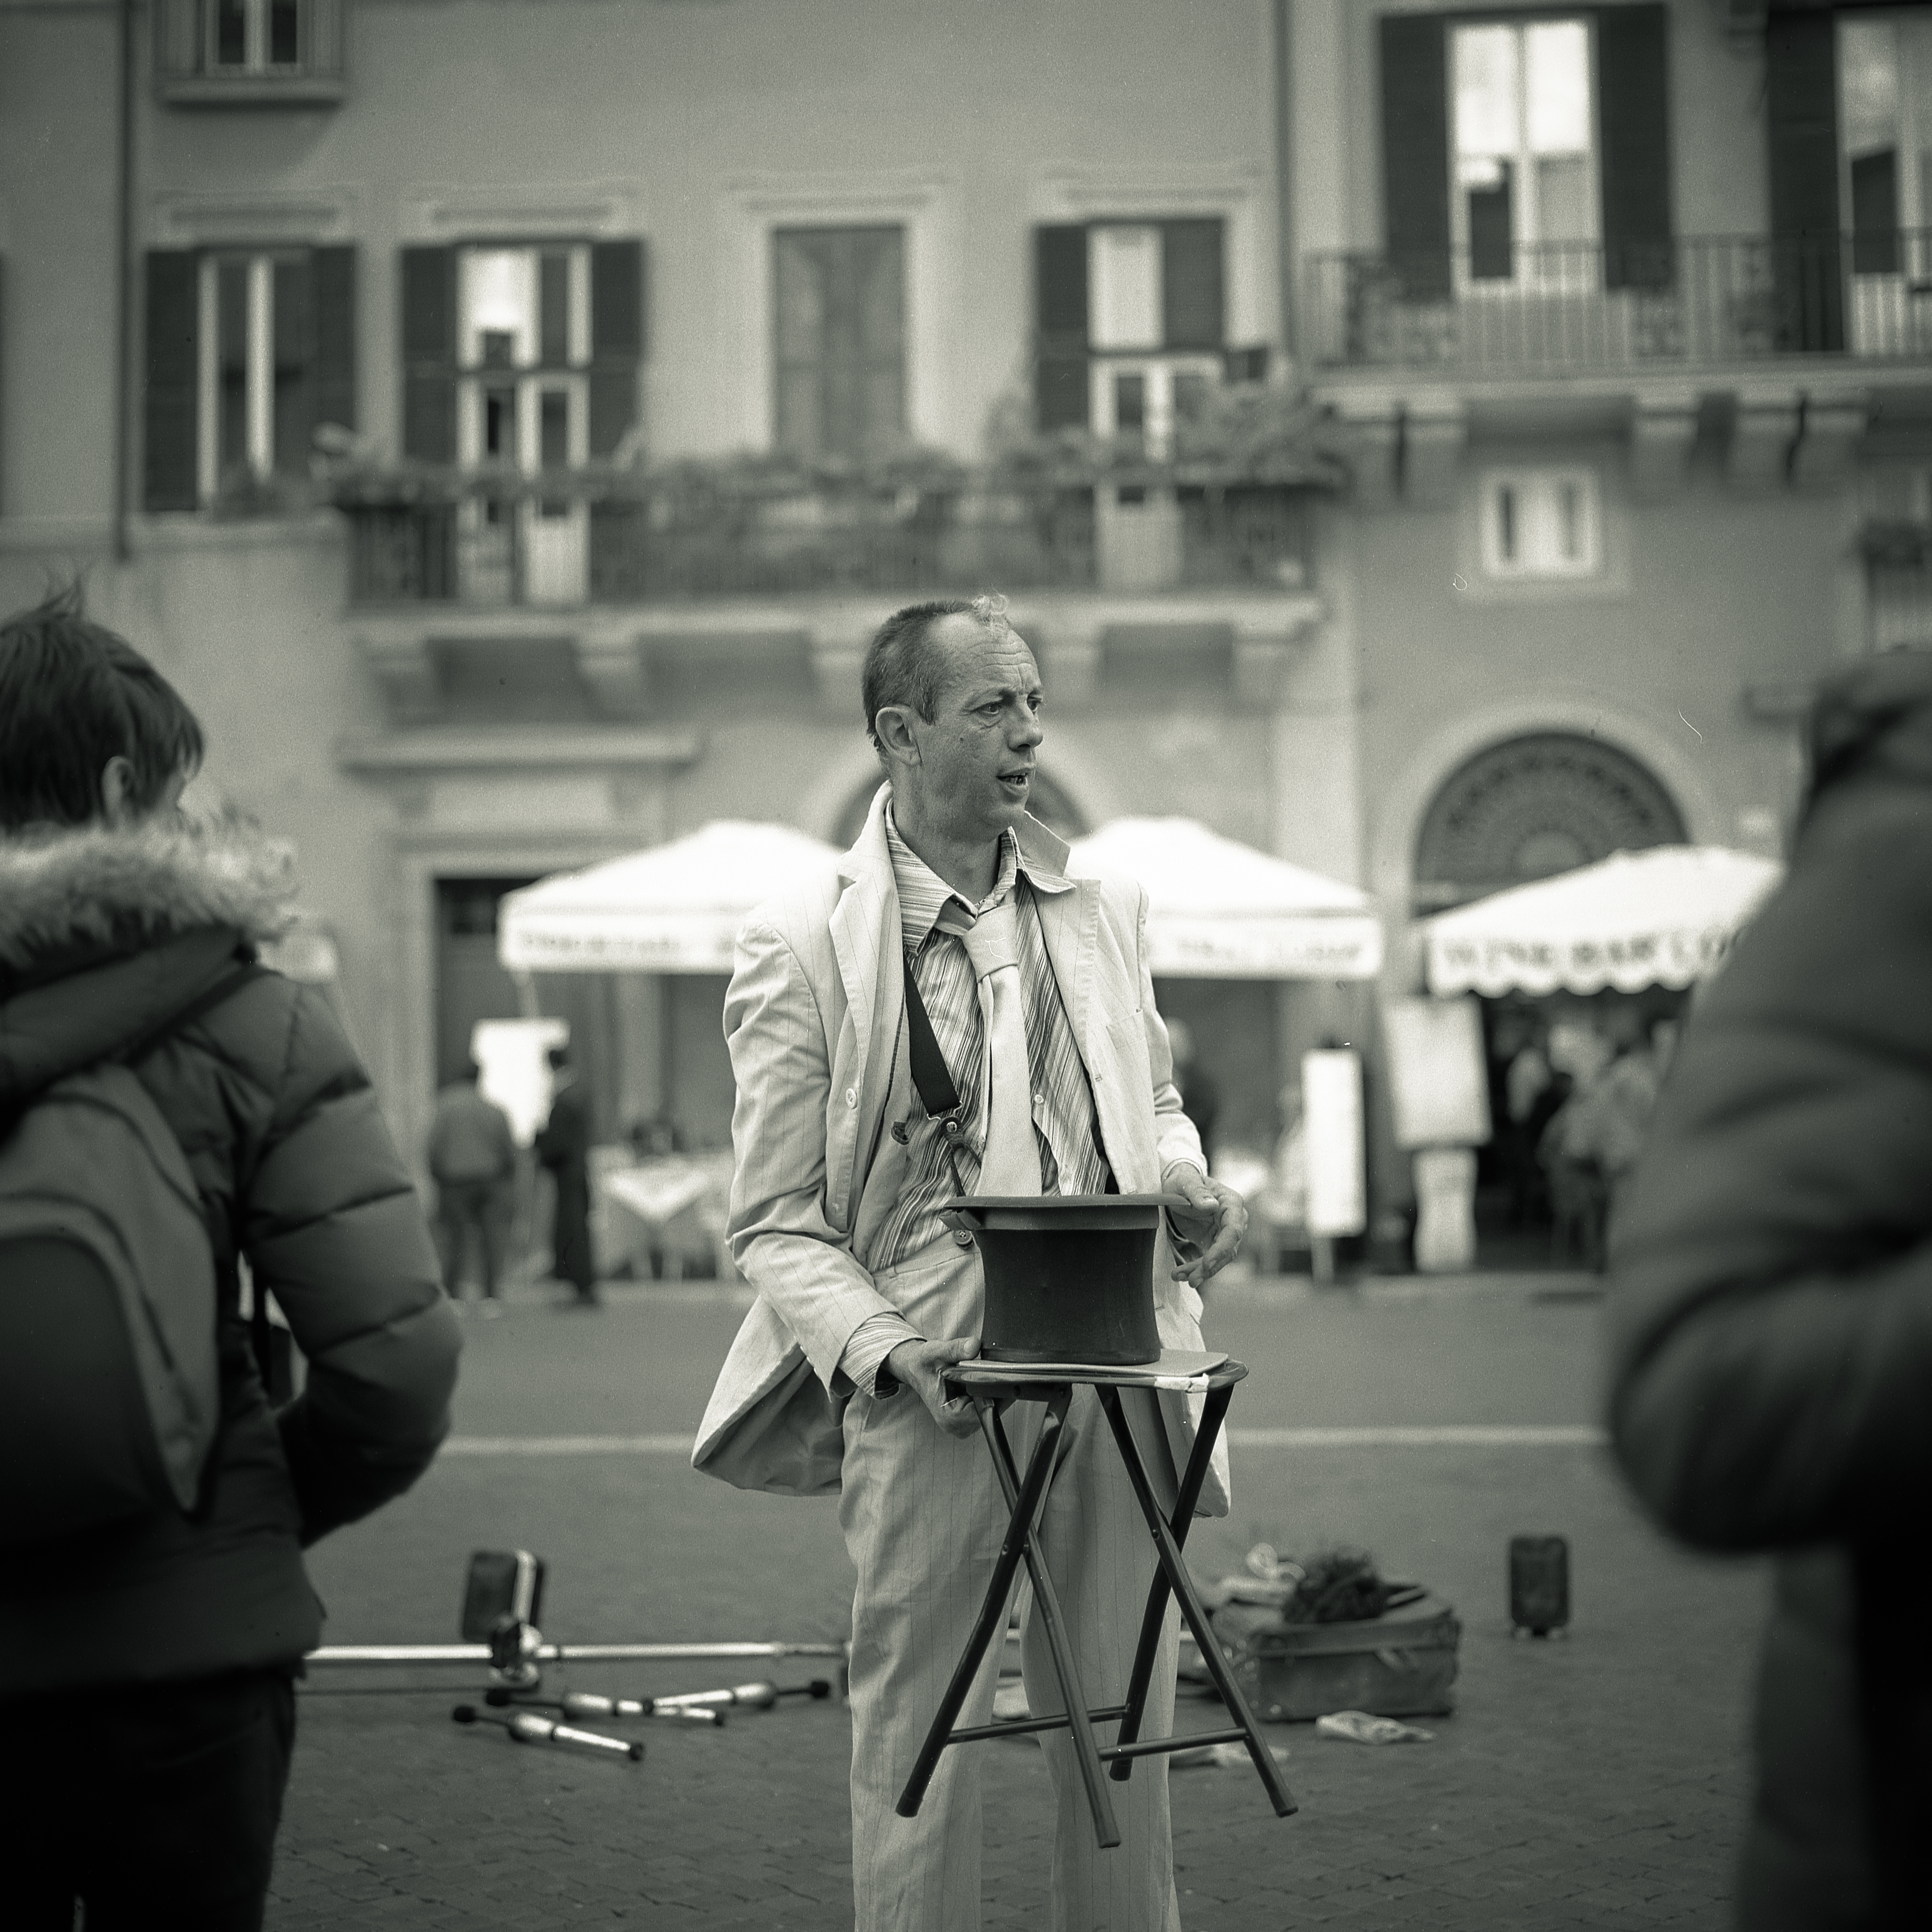
man, black and white, road, white, street, film, analog, black, monochrome, clown, streetphotography, bw, candid, rome, infrastructure, photograph, roma, 120, 6x6, kodak, mediumformat, hasselblad, 500cm, onthejob, juggler, giocoliere, planar80mm, piazzanavona, monochrome photography, human positions